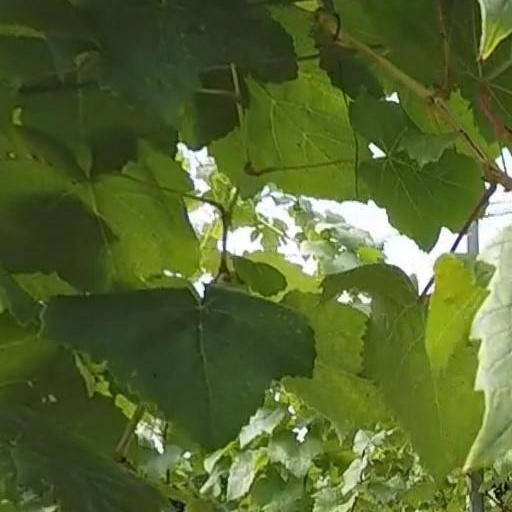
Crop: grape